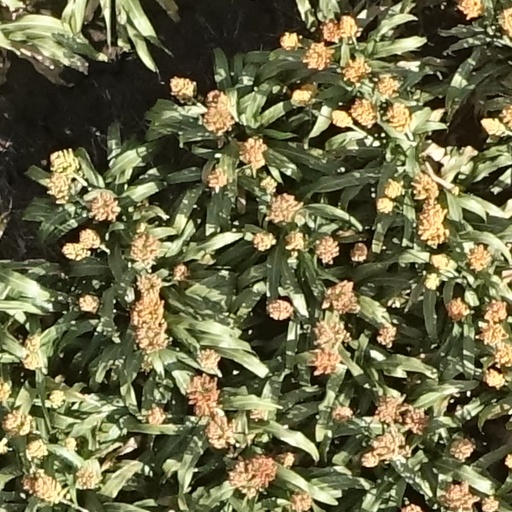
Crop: sorghum